Ukrainian Museum of Canada

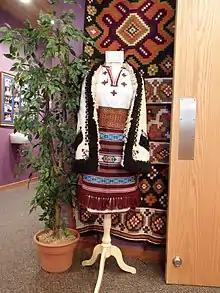
Traditional dress at Ukrainian museum of Canada, branch unspecified

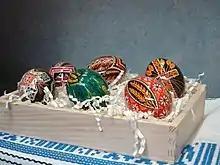
Pysanka eggs on display at the John G. Diefenbaker International Airport

The museum network has branches in Saskatoon, Winnipeg, Toronto, Edmonton, Calgary and Vancouver. The museums have collections that specialise in folk art, textiles and social history objects relating to the experiences of Ukrainian Canadians. In 2020, the Toronto branch jointly curated an exhibition on beadwork with the Native Canadian Centre of Toronto.